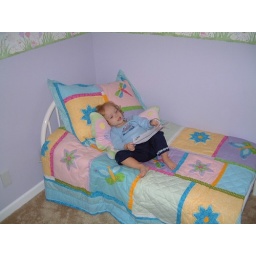
Kylee in her new big girl bed 2